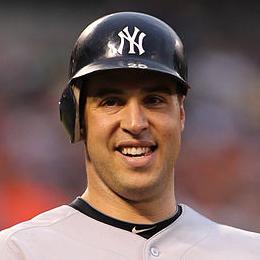
Age: 30